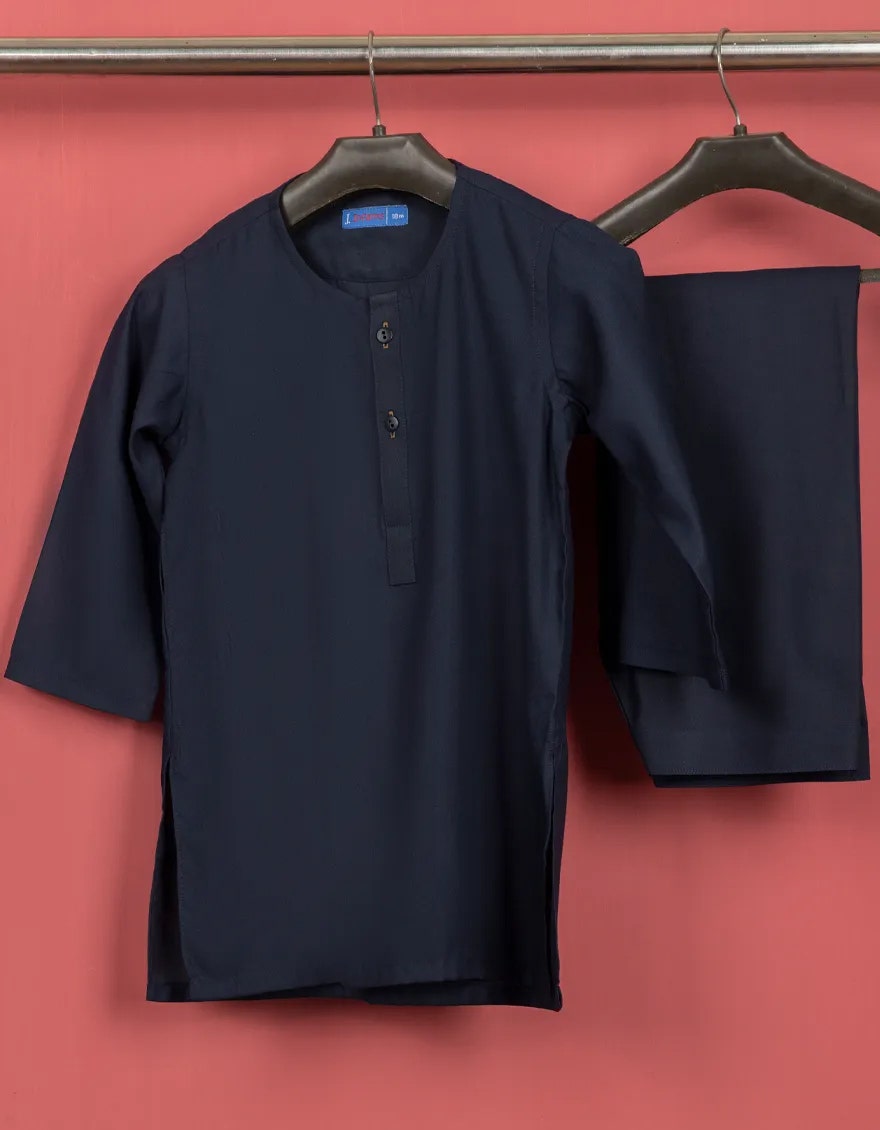
navy blue kurta set